Steaming (play)

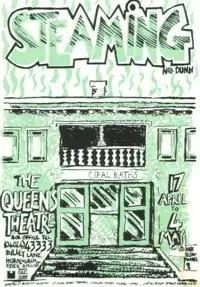
Queen's Theatre, Hornchurch revival, 1985

Steaming is a 1981 play written by English playwright Nell Dunn first staged at Theatre Royal, Stratford East, in London. It won the 1981 Laurence Olivier Award for Best New Comedy (at the time known as the Society of West End Theatre Award for Best New Comedy).